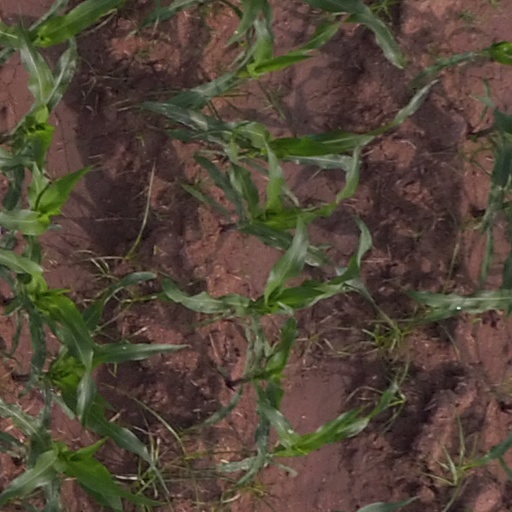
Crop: maize; corn